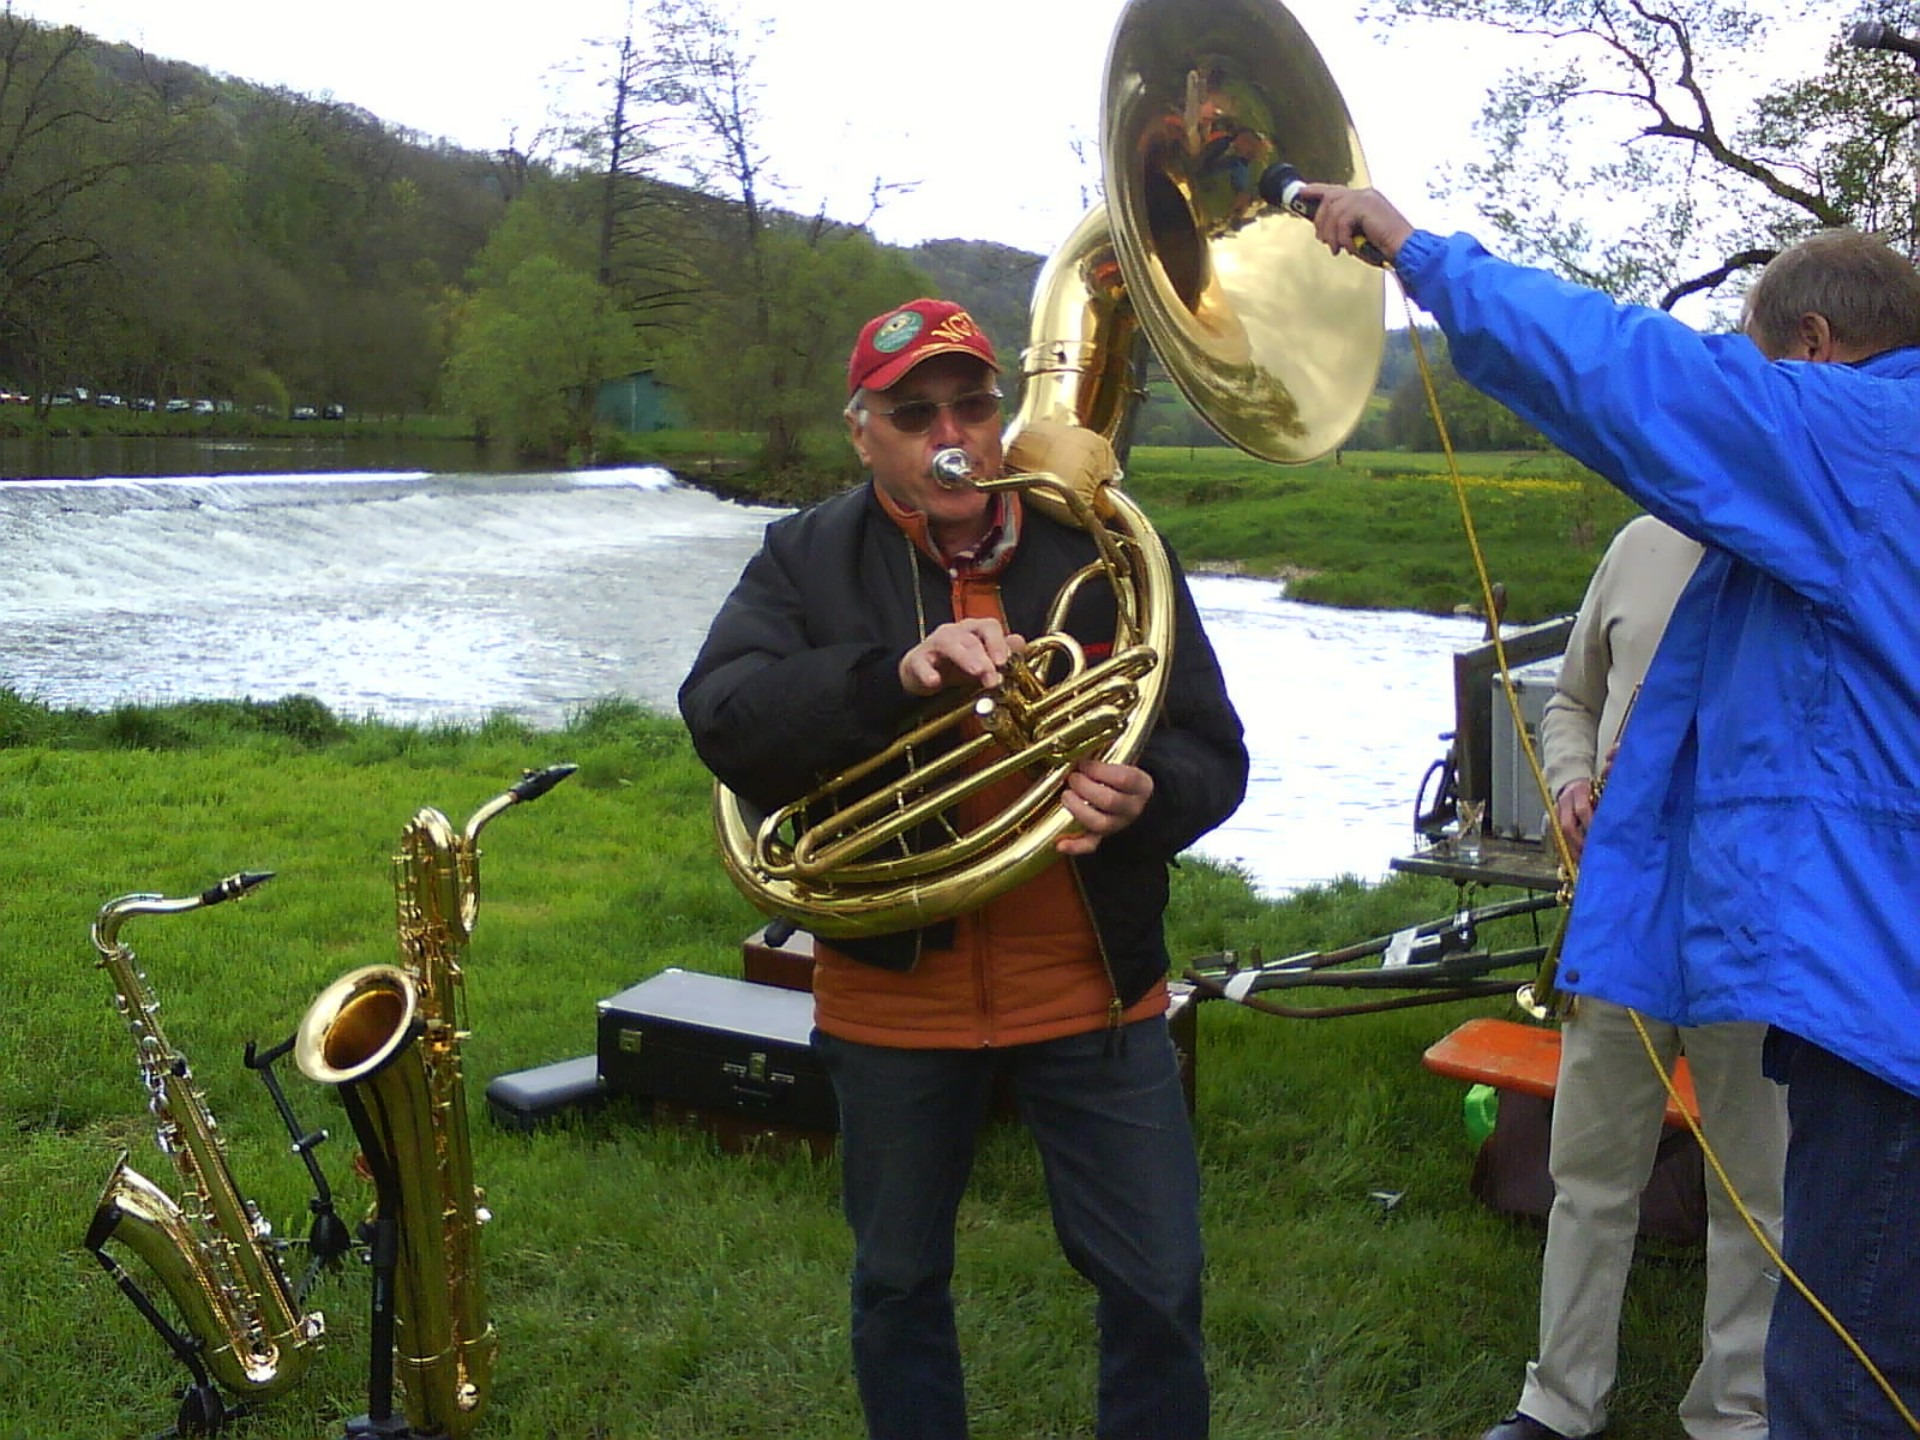
landscape, water, nature, music, meadow, river, recreation, horn, spring, green, fishing, microphone, island, musician, fish, cheerful, ascension, sunny, free, saxophone, jazz, sunglasses, cap, may, instruments, frisch, airy, according to, garden party, father's day, outdoor recreation, fromm, hohenlohe, recreational fishing, jagst, moses mill, baechlingen, langenburg, hohenloher land, anorack